Dave Snowden

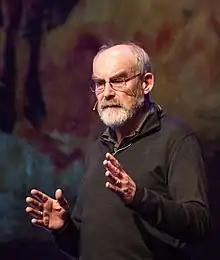
Dave Snowden, 2016

David John Snowden (born 1954) is a Welsh management consultant and researcher in the field of knowledge management and the application of complexity science. Known for the development of the Cynefin framework, Snowden is the founder and chief scientific officer of The Cynefin Company, a Singapore-based management-consulting firm specialising in complexity and sensemaking.